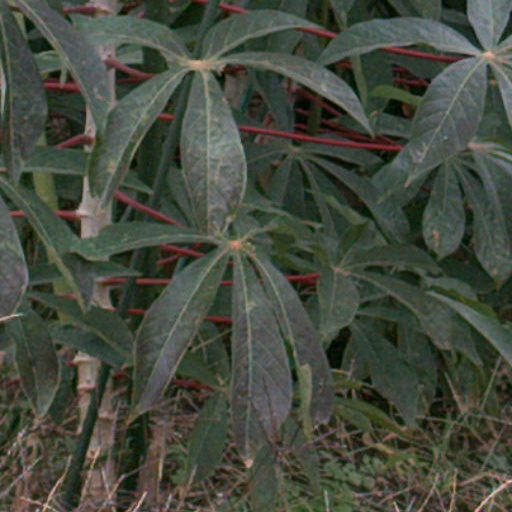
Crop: cassava